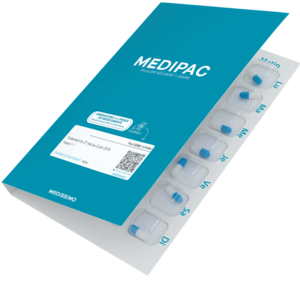
Pilulier Medipac à usage unique de la société Medissimo
Medissimo est une entreprise française de l’e-santé spécialisée dans le bon usage du médicament qui fournit aux pharmaciens des piluliers à usage unique reliés à une plateforme numérique pour améliorer l'observance médicamenteuse des patients et l'accompagnement par leurs aidants.